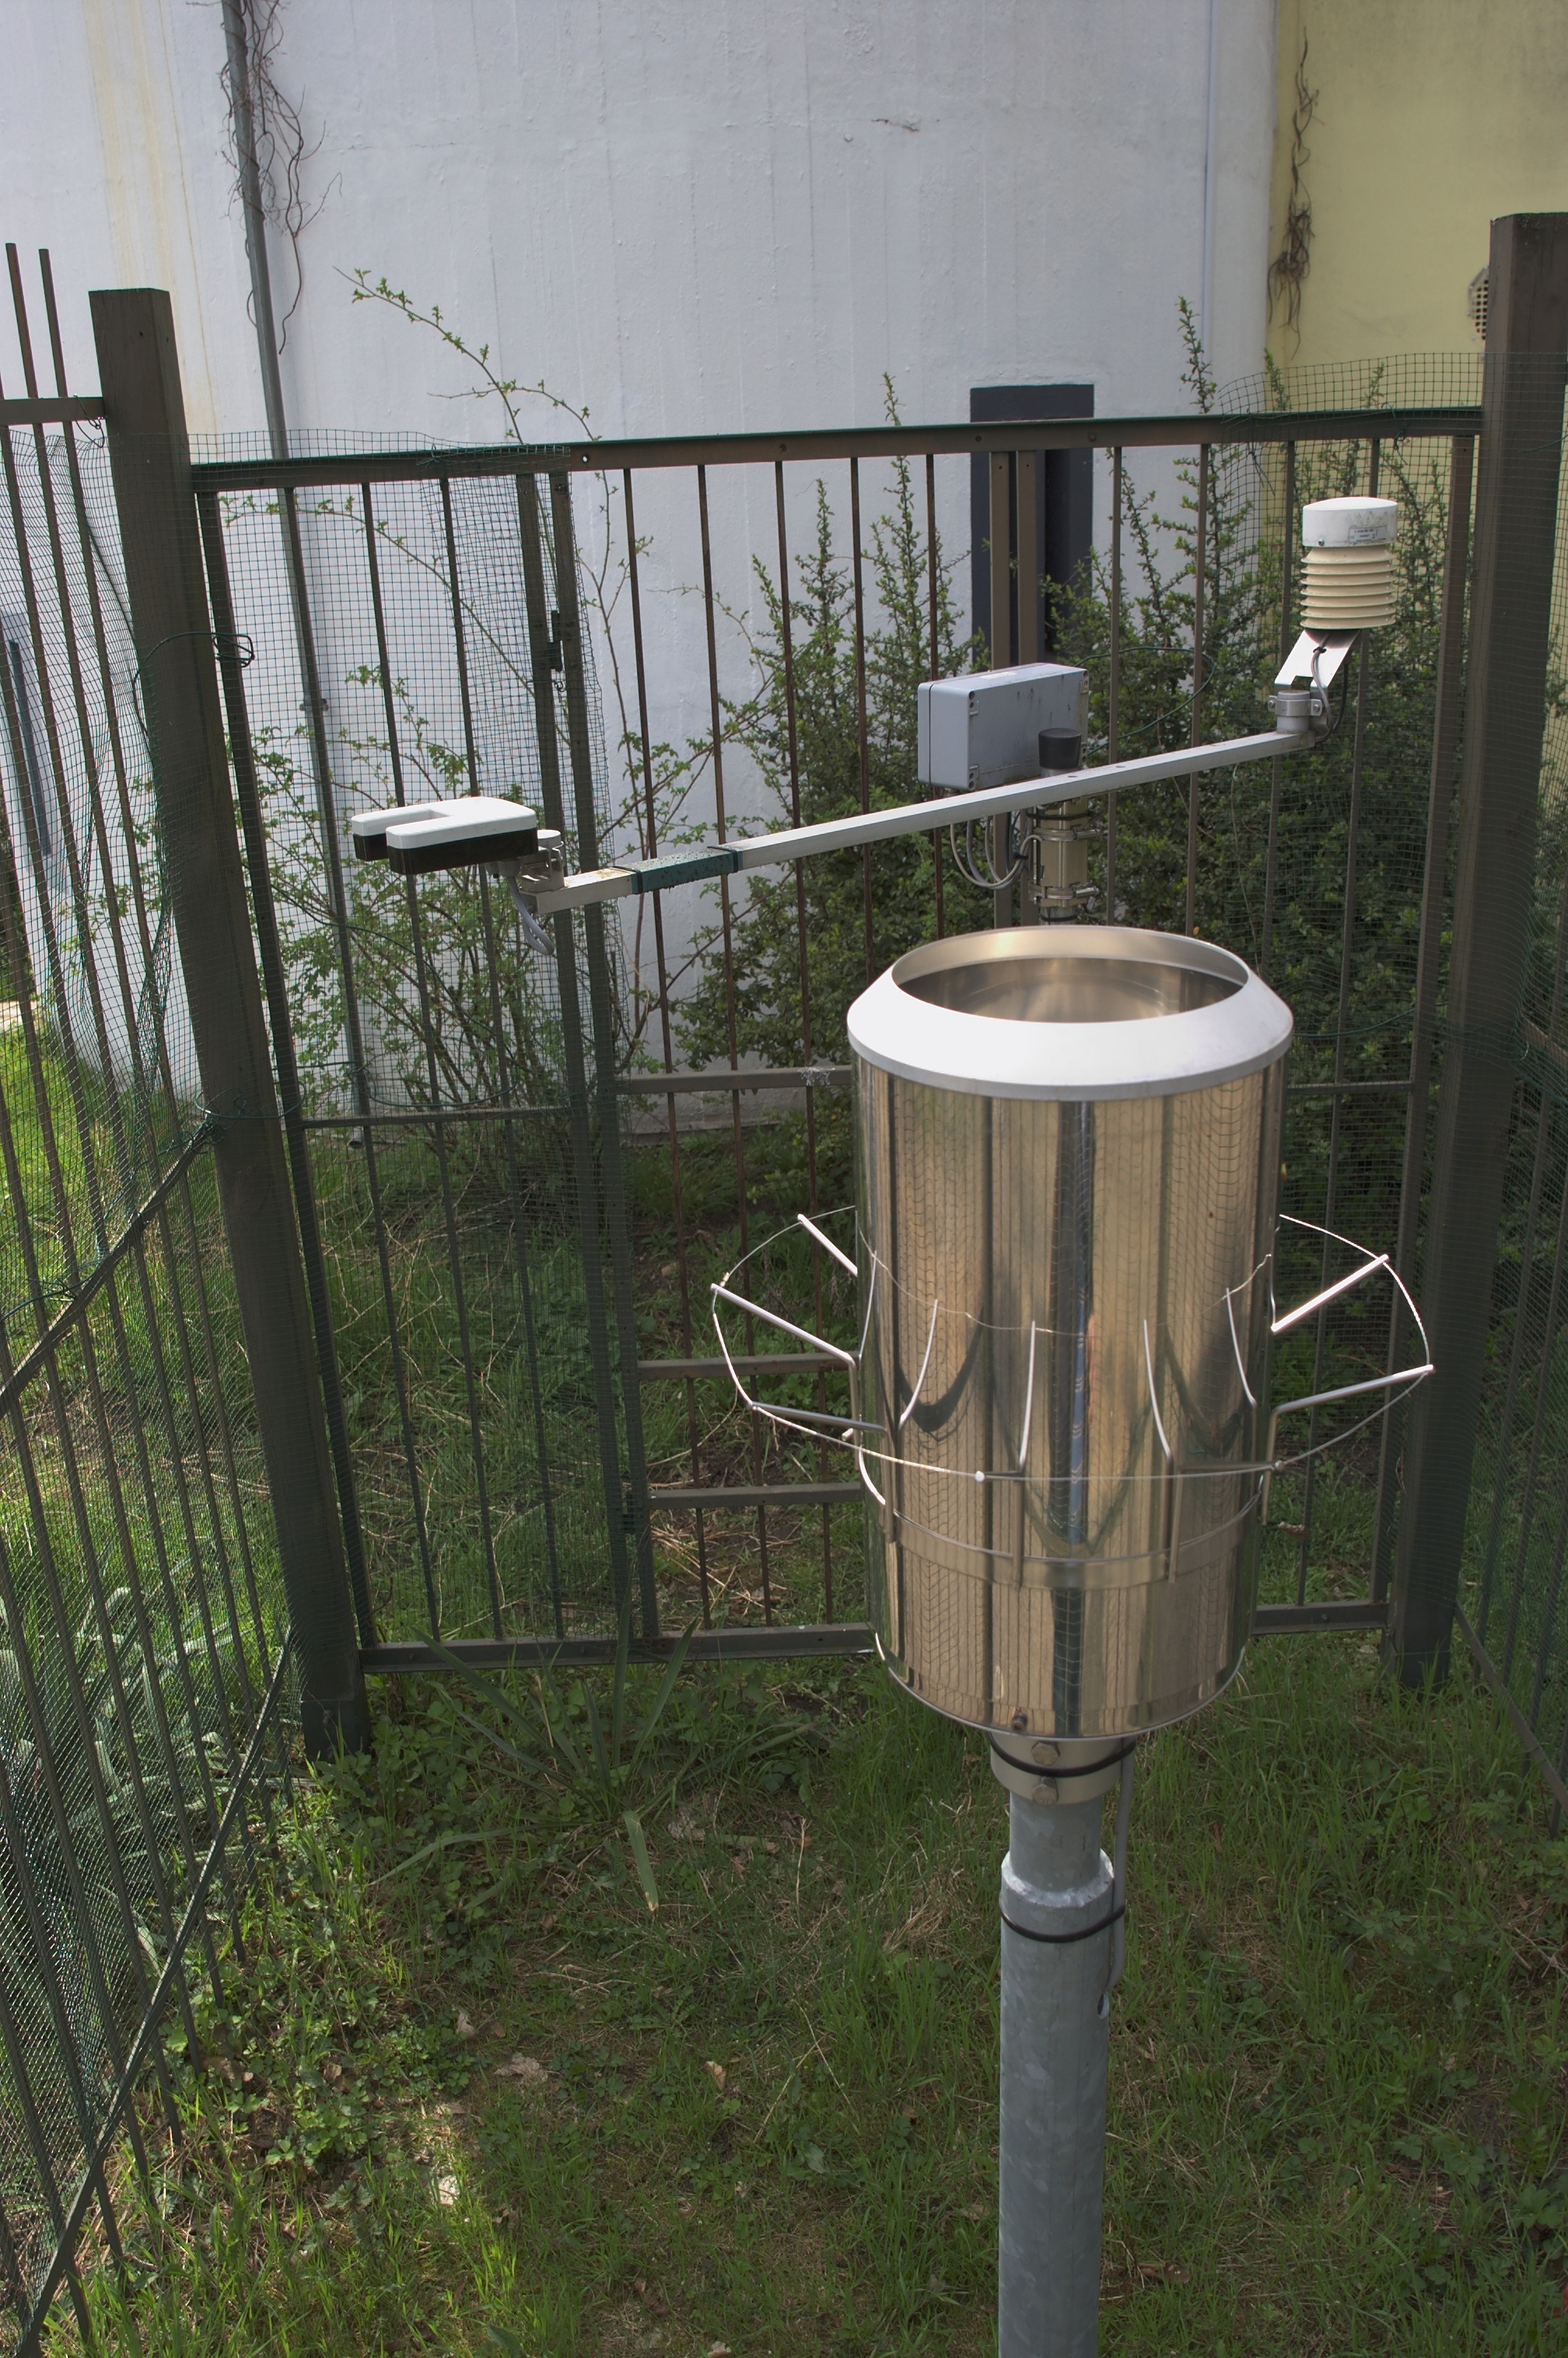
lighting, drum, 2013, rawtherapee, germany, deutschland, berlin, pentax, 20mm, lenstagged, steffenzahn, guessedberlin, gwbsurfer321meins, k100d, justpentax, iamflickr, cosina, voigtlander, cosinavoigtlnder, skopar, colorskopar, cv20, colorskopar20mmf35slii, 20mmf35slii, voigtlander20mm, cv2035, skopar20mmf35, voigtlnder20mmf35, man made object, outdoor structure, hand drum